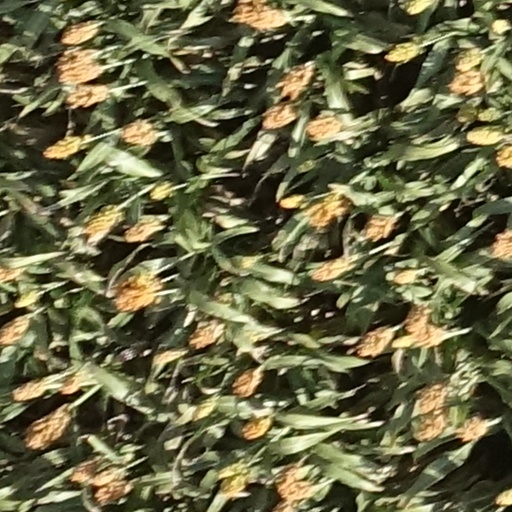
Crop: sorghum